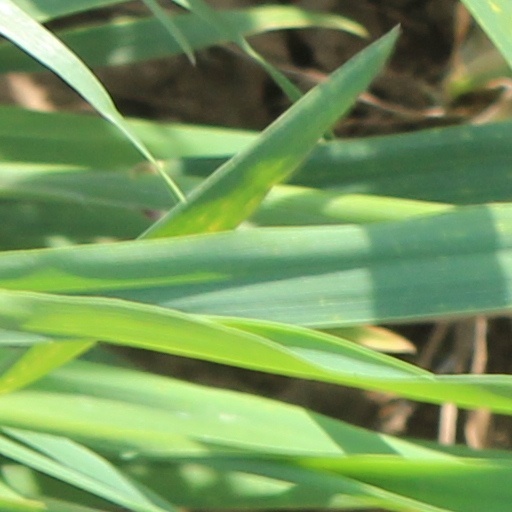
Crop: wheat